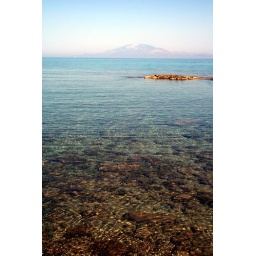
Looking towards Kefalonia from Tsilivi, Zakynthos. The water is incredibly clear in this part of the Ionian Sea.